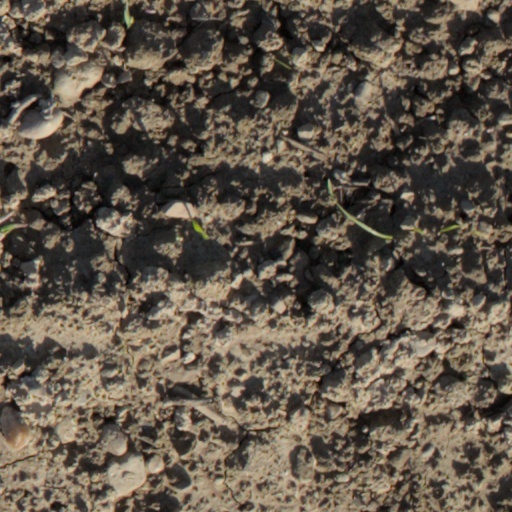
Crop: wheat